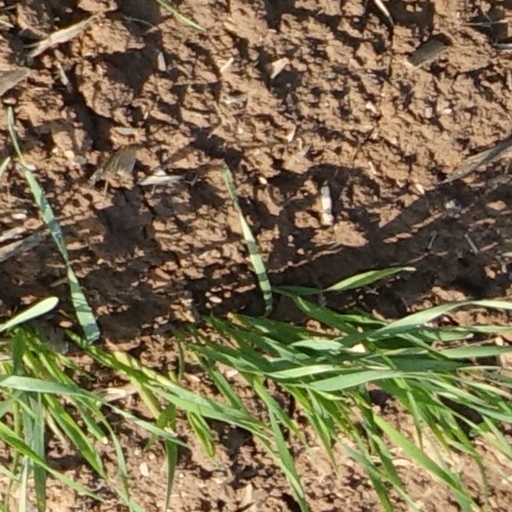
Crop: wheat